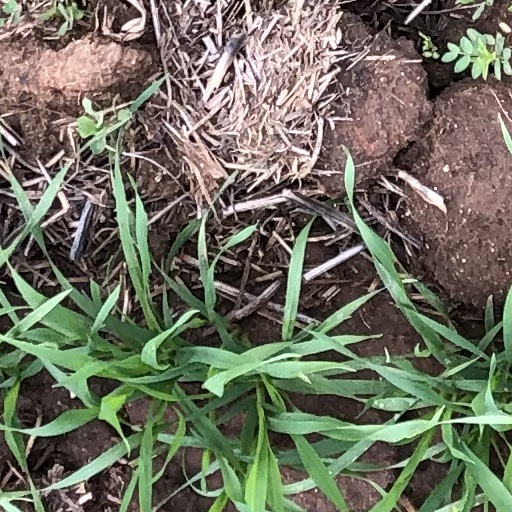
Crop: wheat